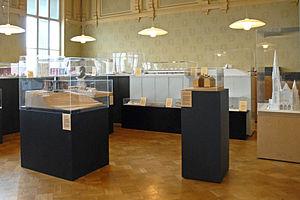
Salle d'exposition de maquettes d'architecture Le musée d'architecture, situé à proximité du musée du design, présente des expositions temporaires sur des réalisations architecturales en Finlande. Il dispose d'une importante bibliothèque, d'un centre d'archives et de maquettes de bâtiments. www.mfa.fi/